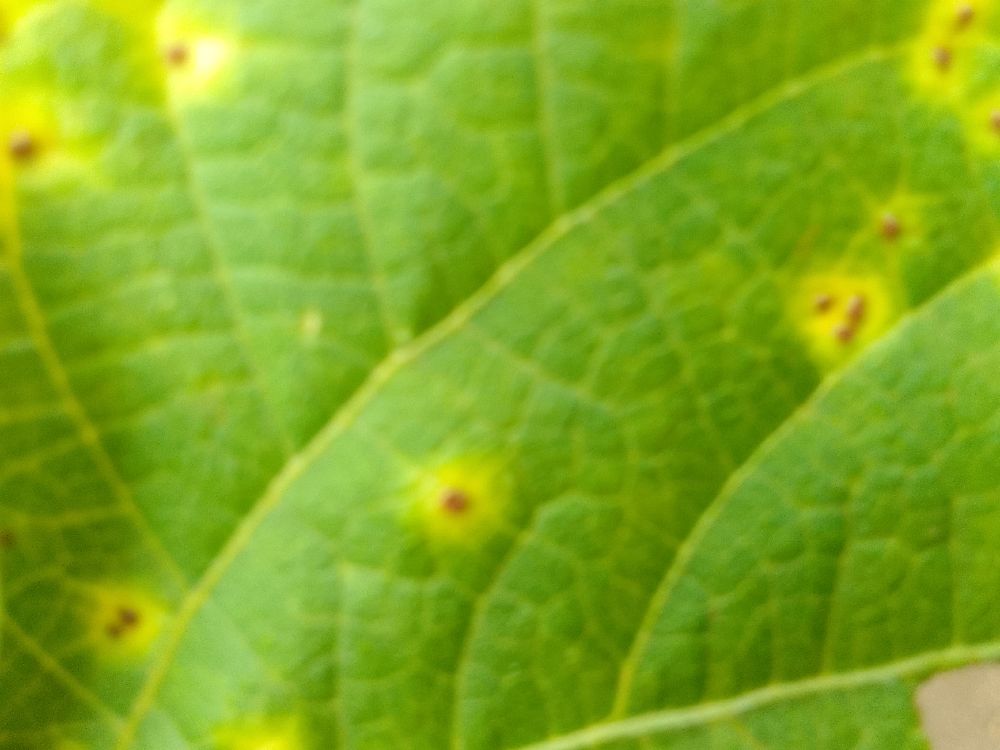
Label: rust